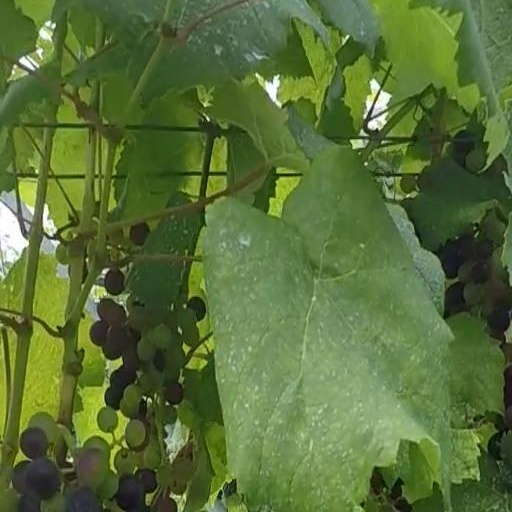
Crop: grape